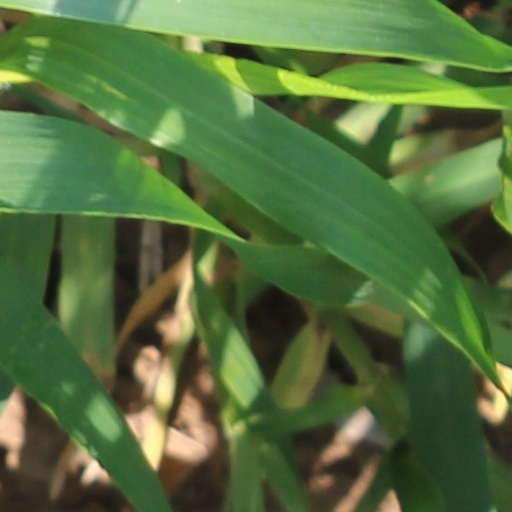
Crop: wheat